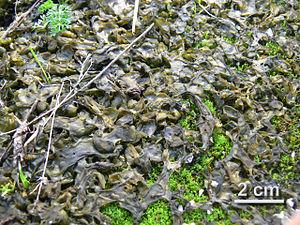
Nostoc (bactérie primitive) collecté sur un chemin de matériaux très calcaires et riches en métaux (déchets industriels de l'usine métallurgique Sollac de Dunkerque (devenue Arcelor-Mital), sur le bord du canal de Noeufossé, commune de Renescure (Département du Nord) au lieu dit ""Pont Asquin"".
Les Cyanobacteria, ou cyanobactéries, sont un embranchement de bactéries, également appelées « algues bleues », ou autrefois « algues bleu-vert ».
Nostoc est un genre de cyanobactéries de la famille des Nostocaceae. Le mot « Nostoc », dont l'étymologie est discutée, pourrait avoir été forgé par Paracelse.